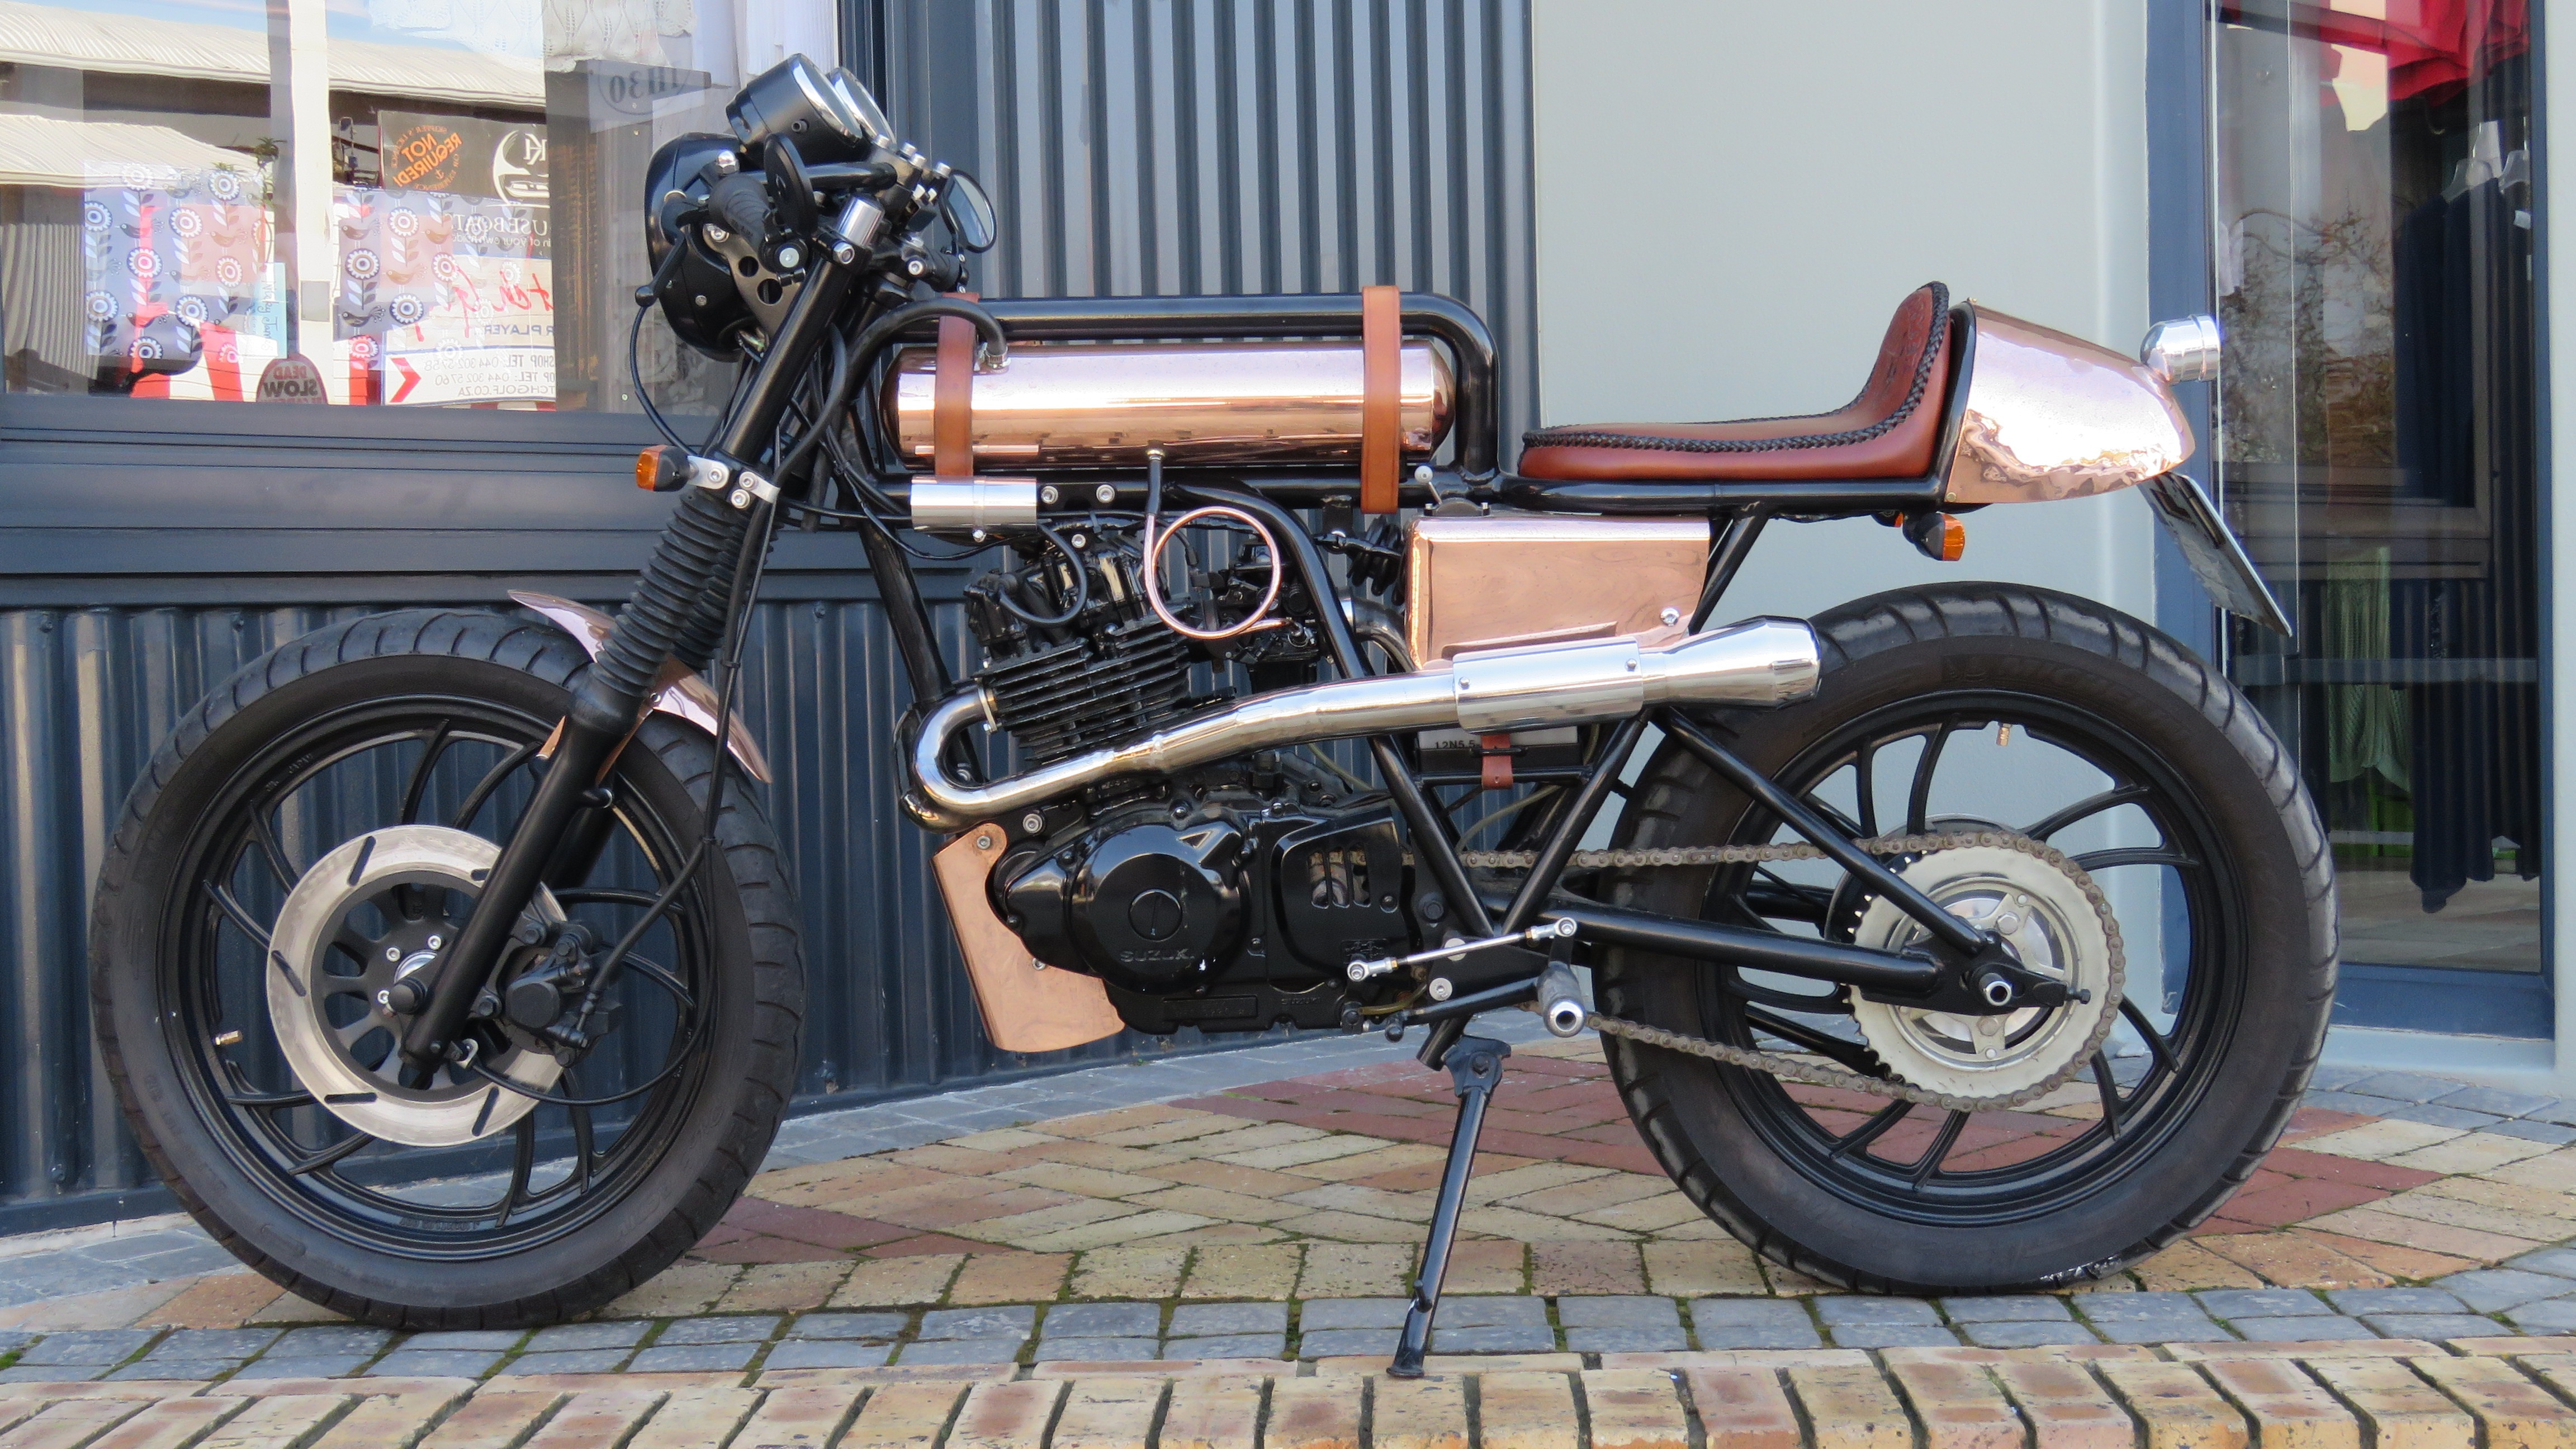
street, car, wheel, driving, bicycle, bike, travel, transportation, transport, vehicle, motorcycle, motorbike, speed, tire, cycle, motor vehicle, riding, power, helmet, engine, motor, motorcyclist, chopper, mobility, cruiser, motorcycling, land vehicle, automobile make